Bonville–Courtenay feud

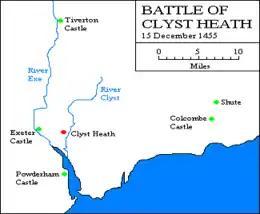
Map of the location of the Clyst engagement, 1455

The mid-fifteenth century suffered greatly from the private feuds of the nobility, and the Wars of the Roses in general. Devonshire, whilst experiencing none of the pitched battles, was still ravaged by a private feud. This was between Thomas Courtenay, Earl of Devon, whose family had been earls of that county since 1335 and William Bonville, 1st Baron Bonville. Their feud became inextricably tied to the national political scene, but originated in regional Devon society. In 2003, historian Martin Cherry agreed that the south west was to a great degree lawless at this time. However, he suggested that the Bonville–Courtenay feud, whilst being the best-known, is not the sole example of political upheaval in the region, which was common throughout the century.